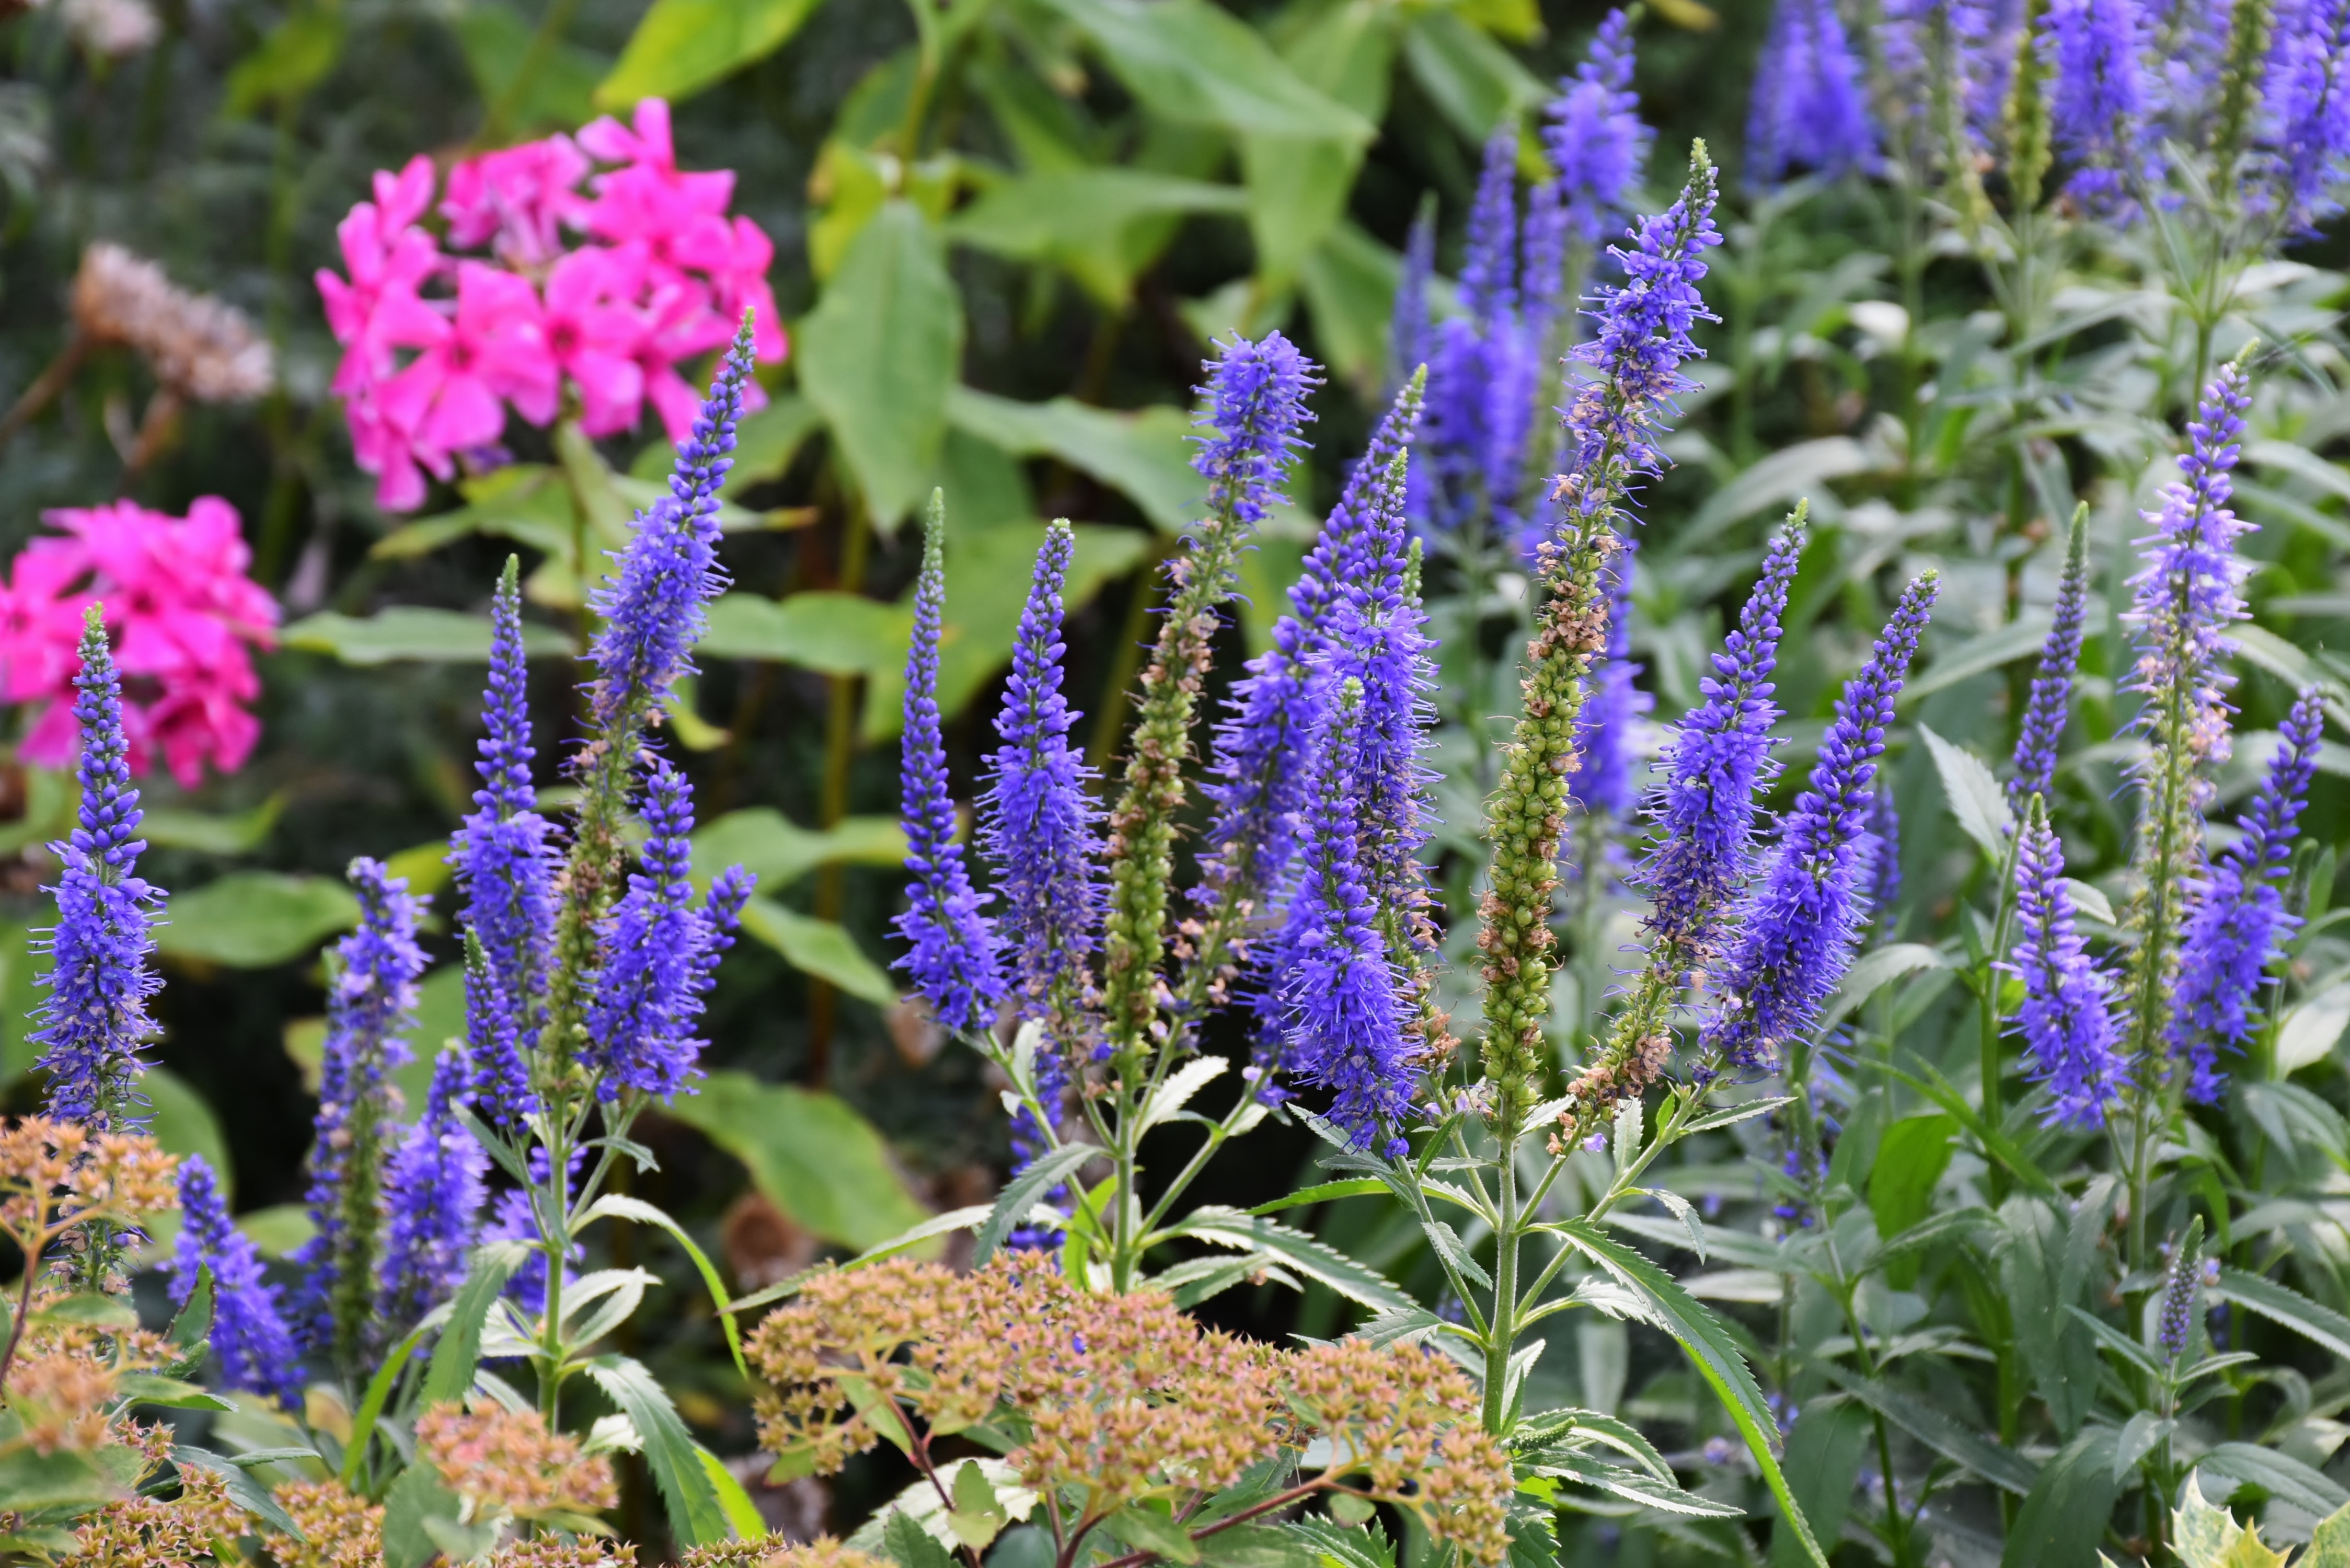
nature, blossom, plant, flower, bloom, summer, herb, close, flora, lavender, wildflower, flowers, geranium, sage, violet, smell, purple flower, fragrance, flowering plant, langbl ttriger garden speedwell, veronica longifolia, phlox shrub, common sage, annual plant, land plant, english lavender, french lavender, hyssopus